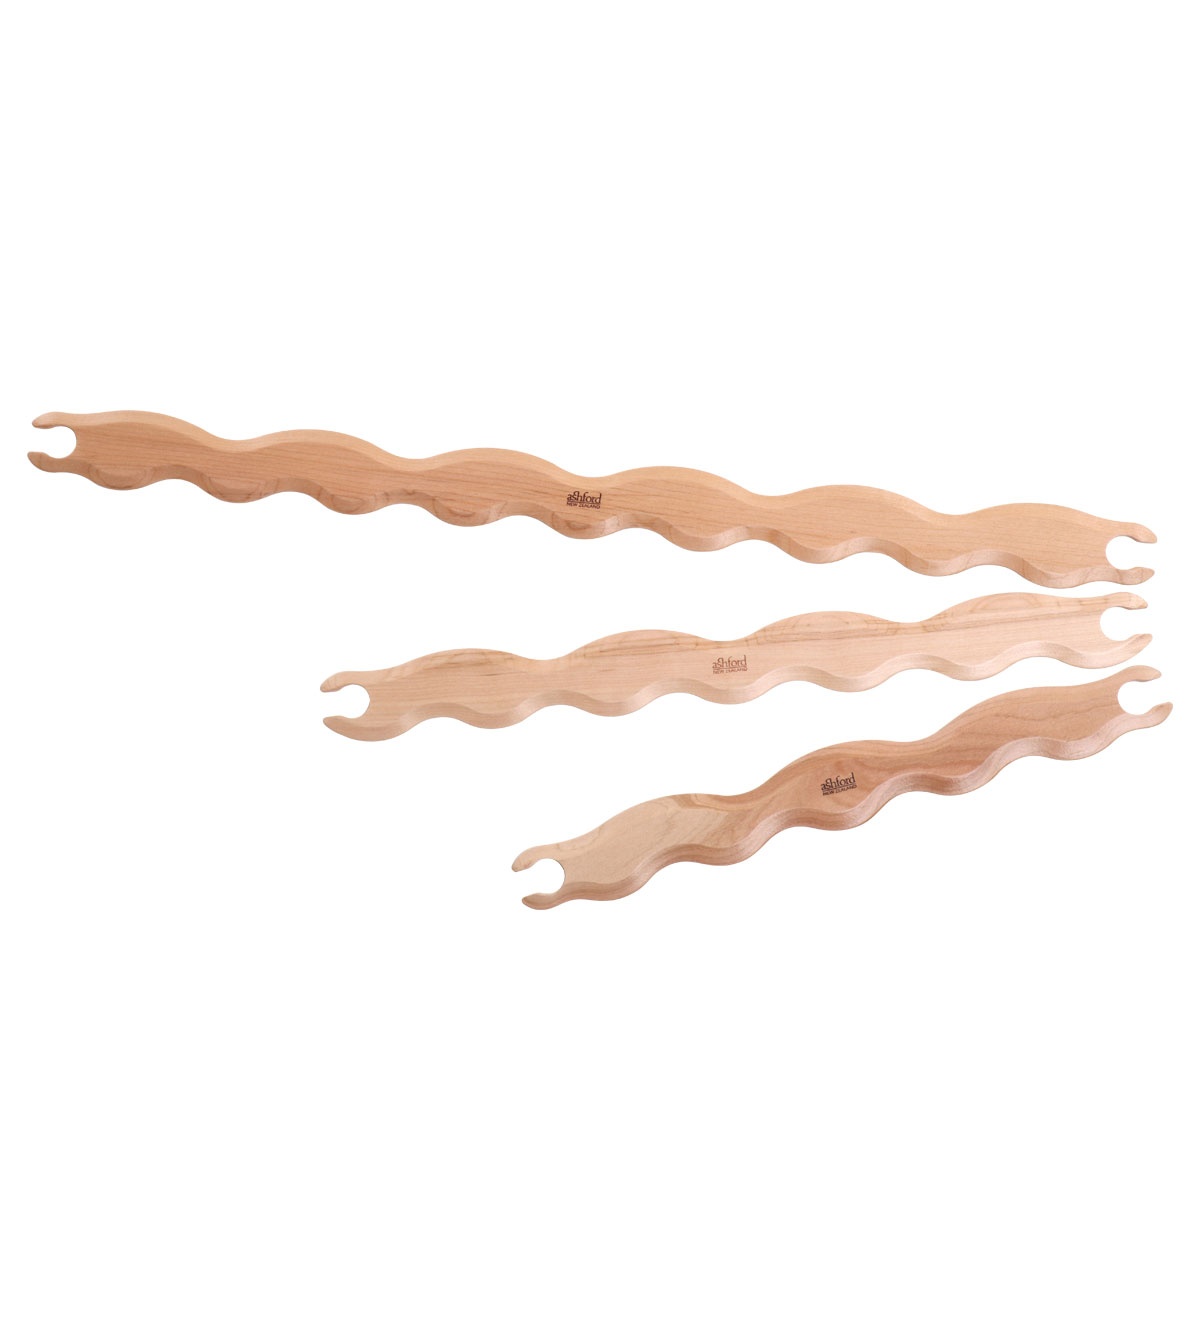
Ashford Wavy Stick Shuttles
Create interesting and decorative patterns by beating the weft into place with these wavy shuttles. Features: Different waves on each side Available in 3 lengths Lacquered finish
Brand: Ashford Handicrafts
Category: Arts & Entertainment > Hobbies & Creative Arts > Arts & Crafts > Art & Crafting Tools > Thread & Yarn Tools > Weaving Shuttles > Stick Weaving Shuttles